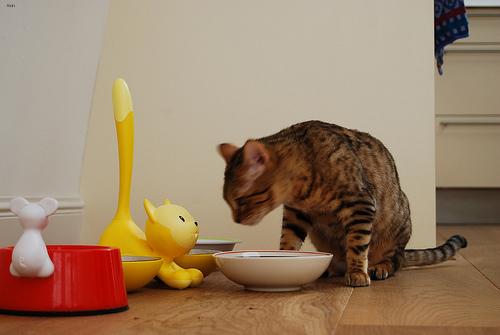
Breed: Bengal